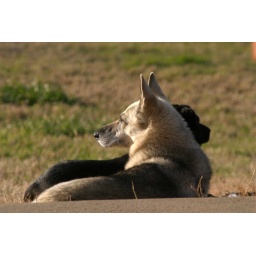
the girls watching over the backyard. shot through the back door with a very old 100-300 canon lens